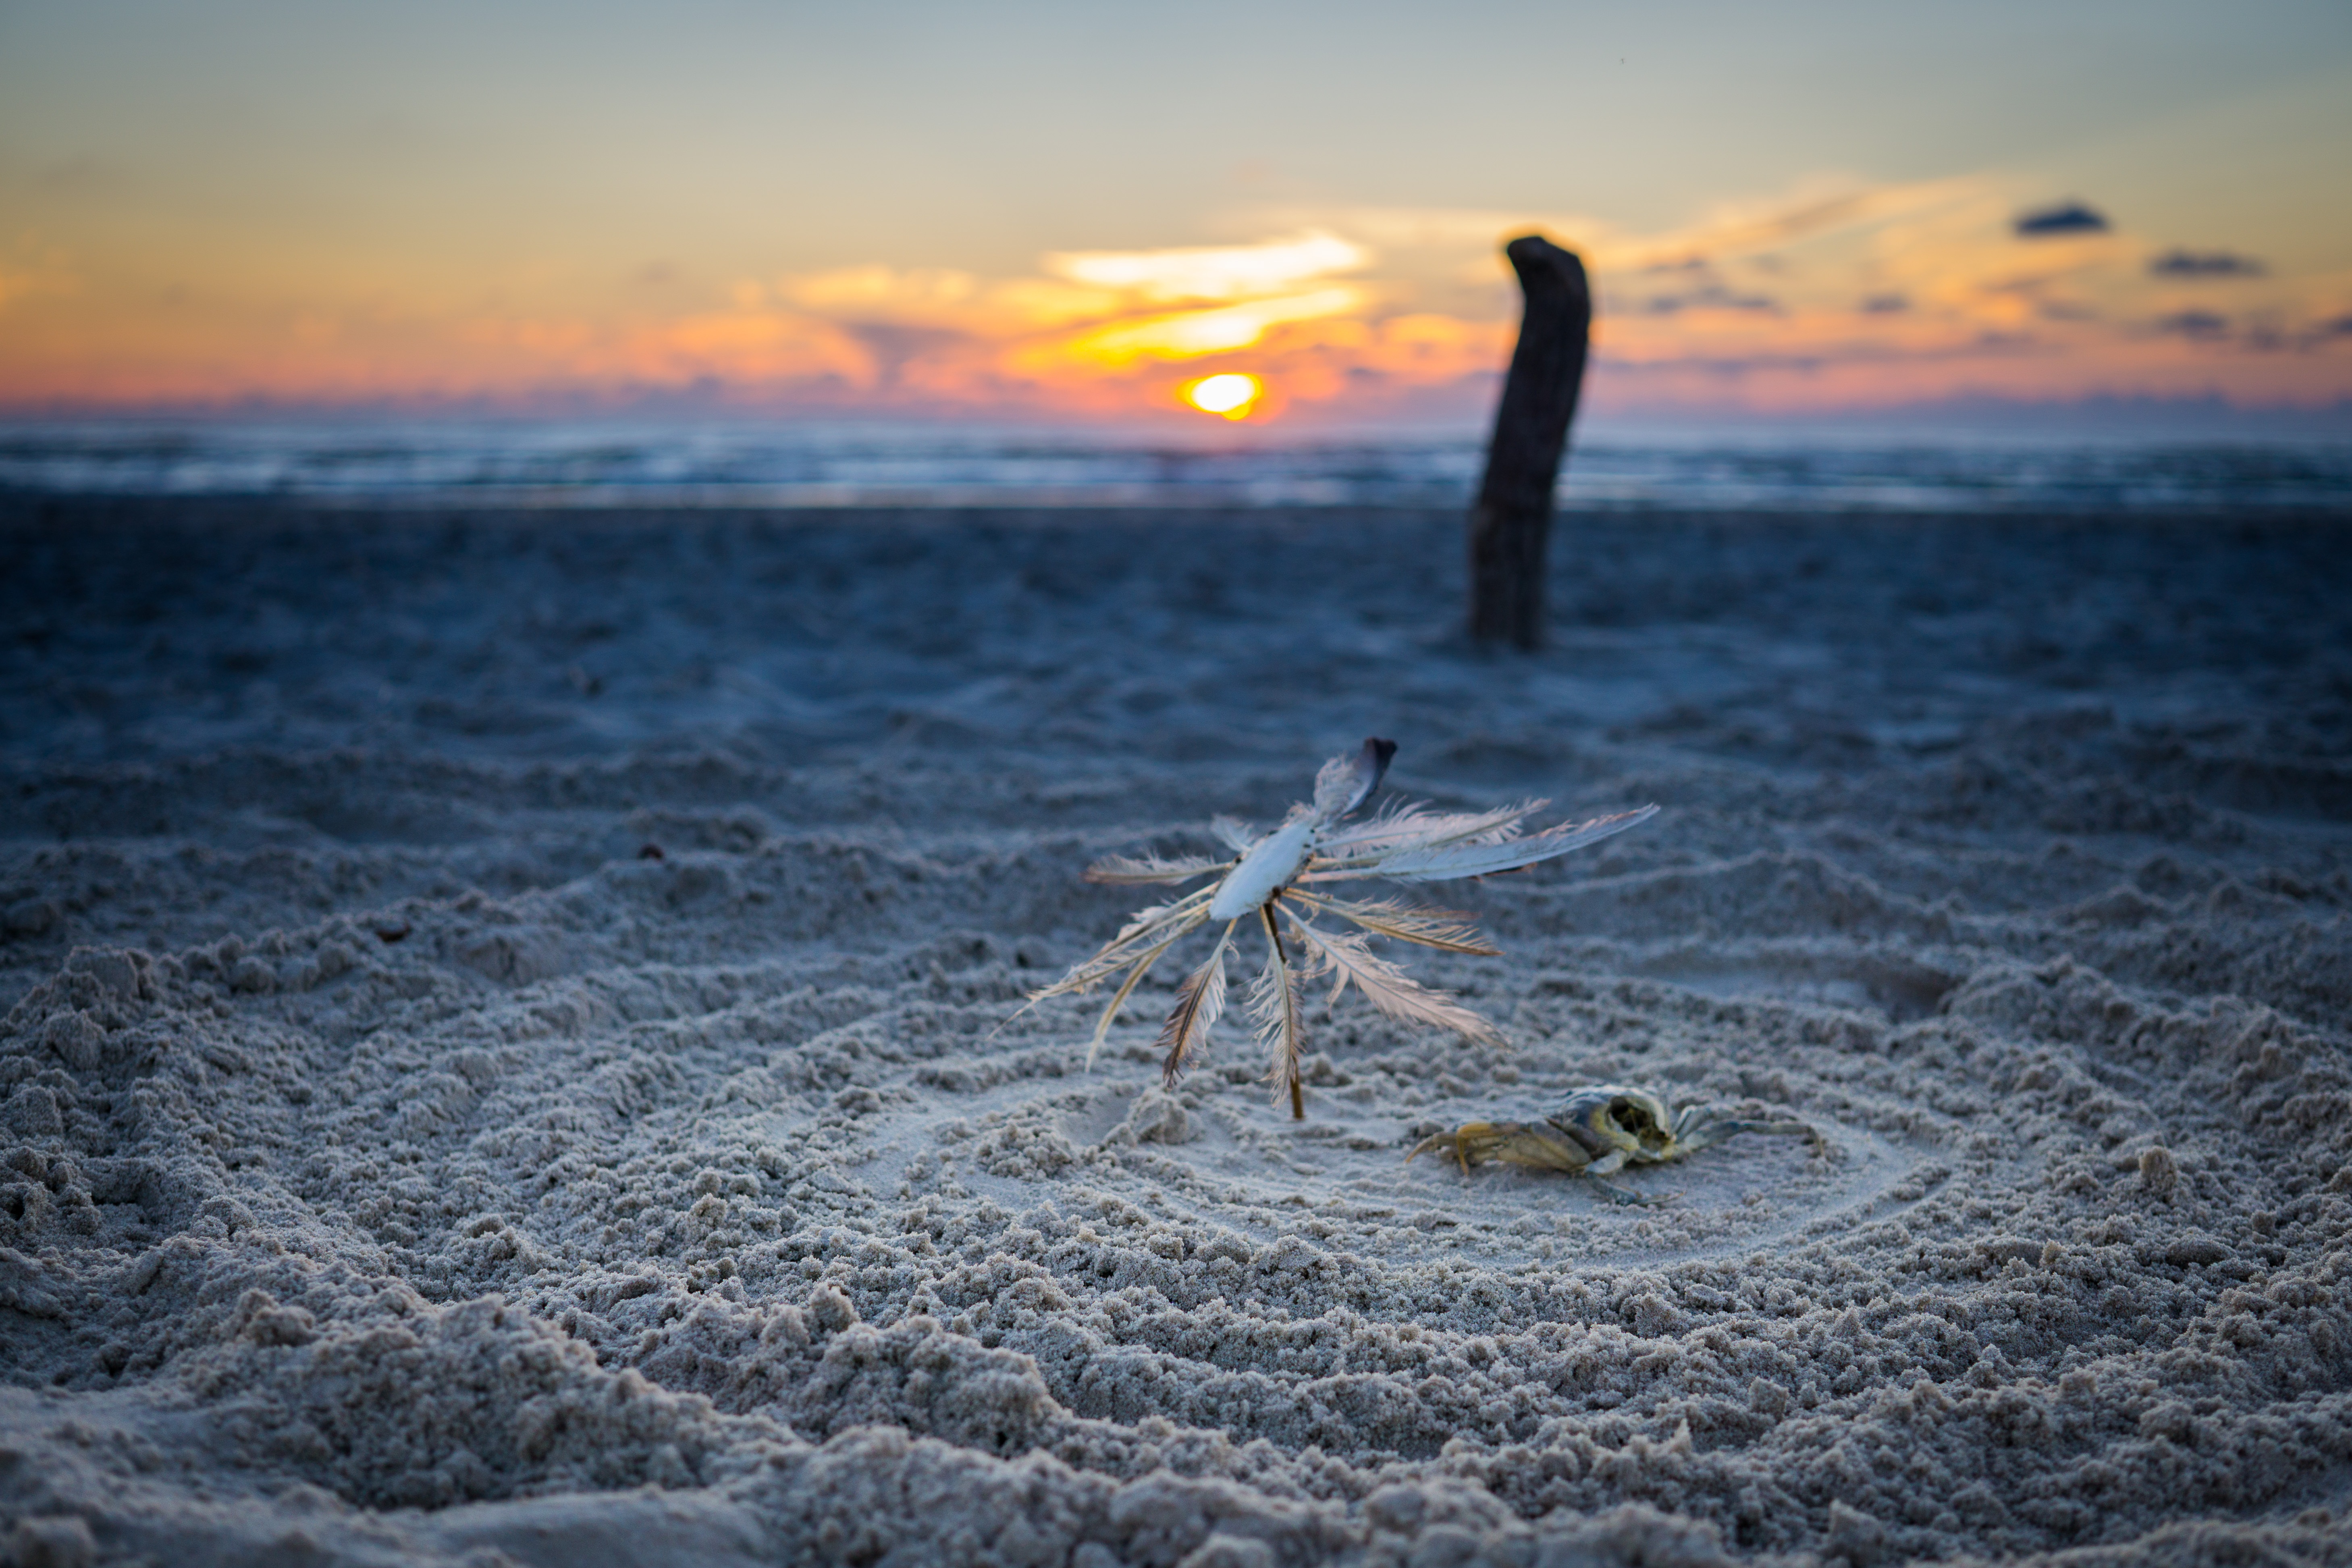
beach, sea, coast, nature, sand, rock, ocean, horizon, cloud, sunrise, sunset, morning, shore, wave, lake, material, body of water, bank, denmark, north sea, flotsam, cancer, beach water, mudflat, wind wave